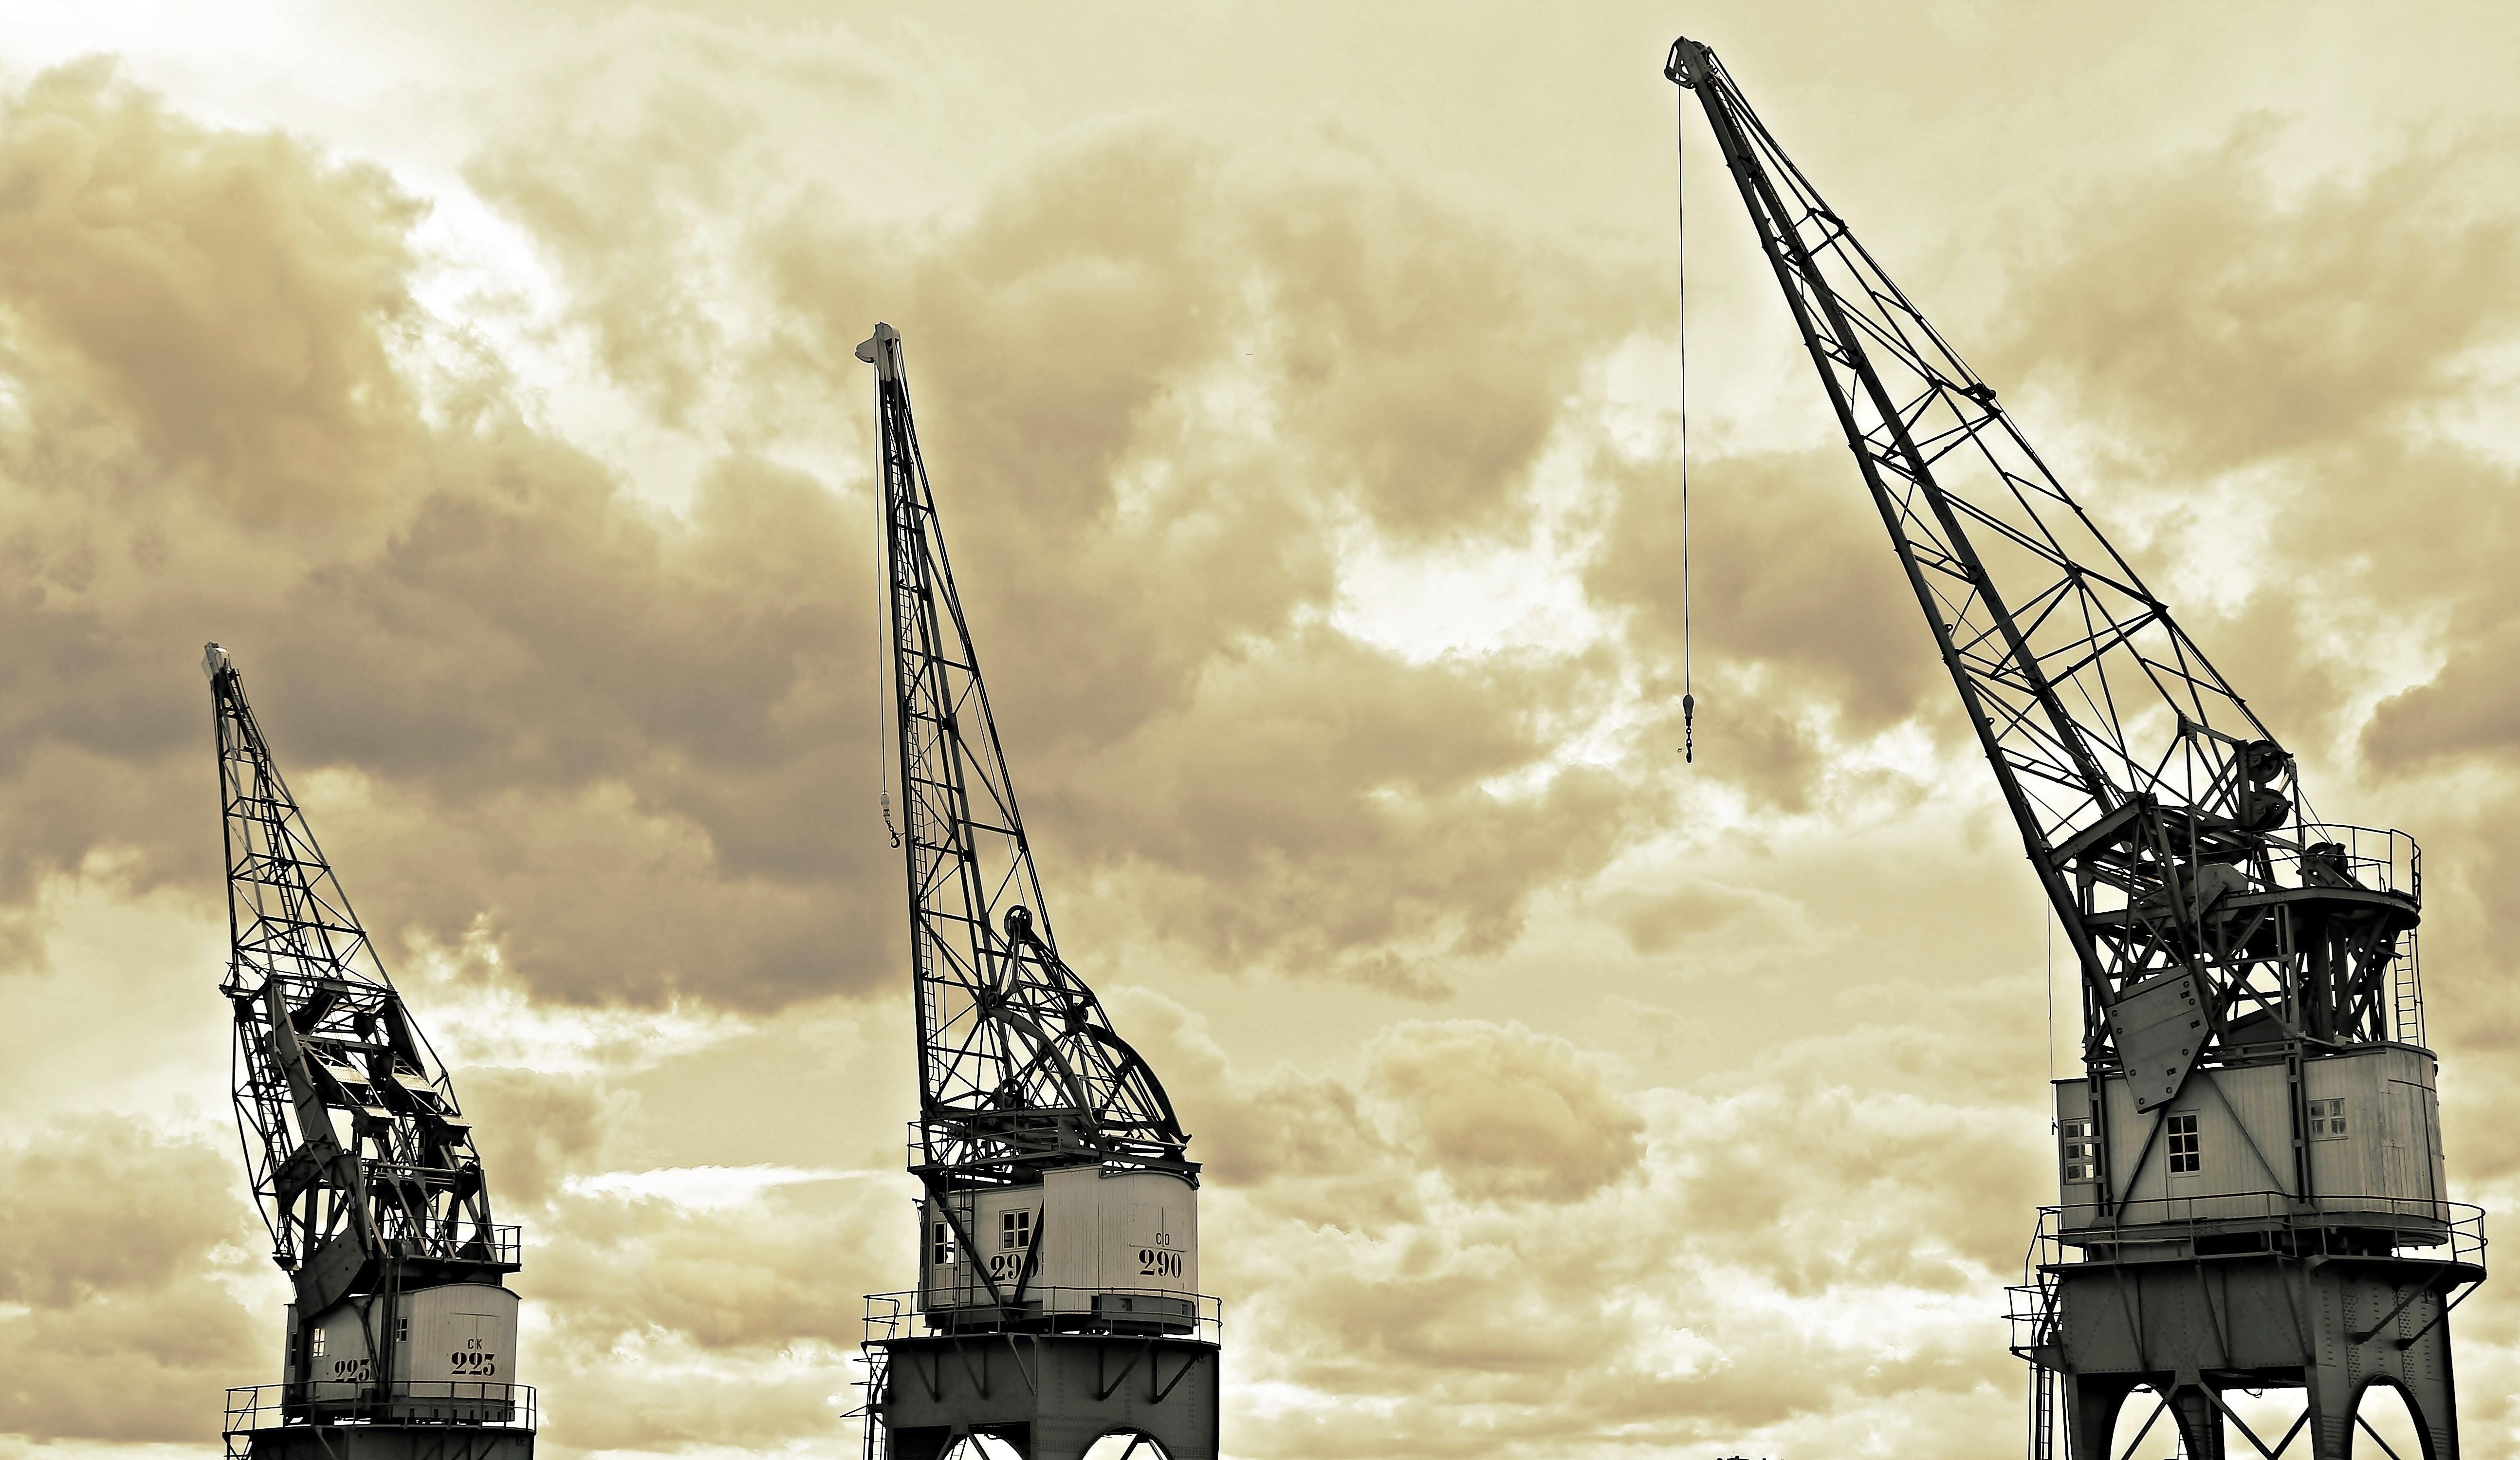
crane, construction equipment, sky, vehicle, spire, architecture, tower, black and white, cloud, construction, illustration, drilling rig, metal